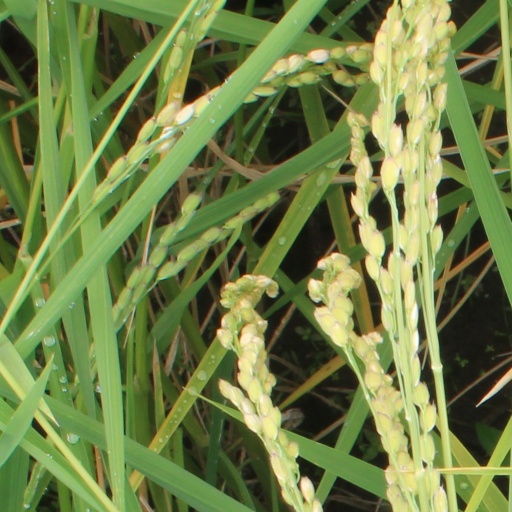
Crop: rice